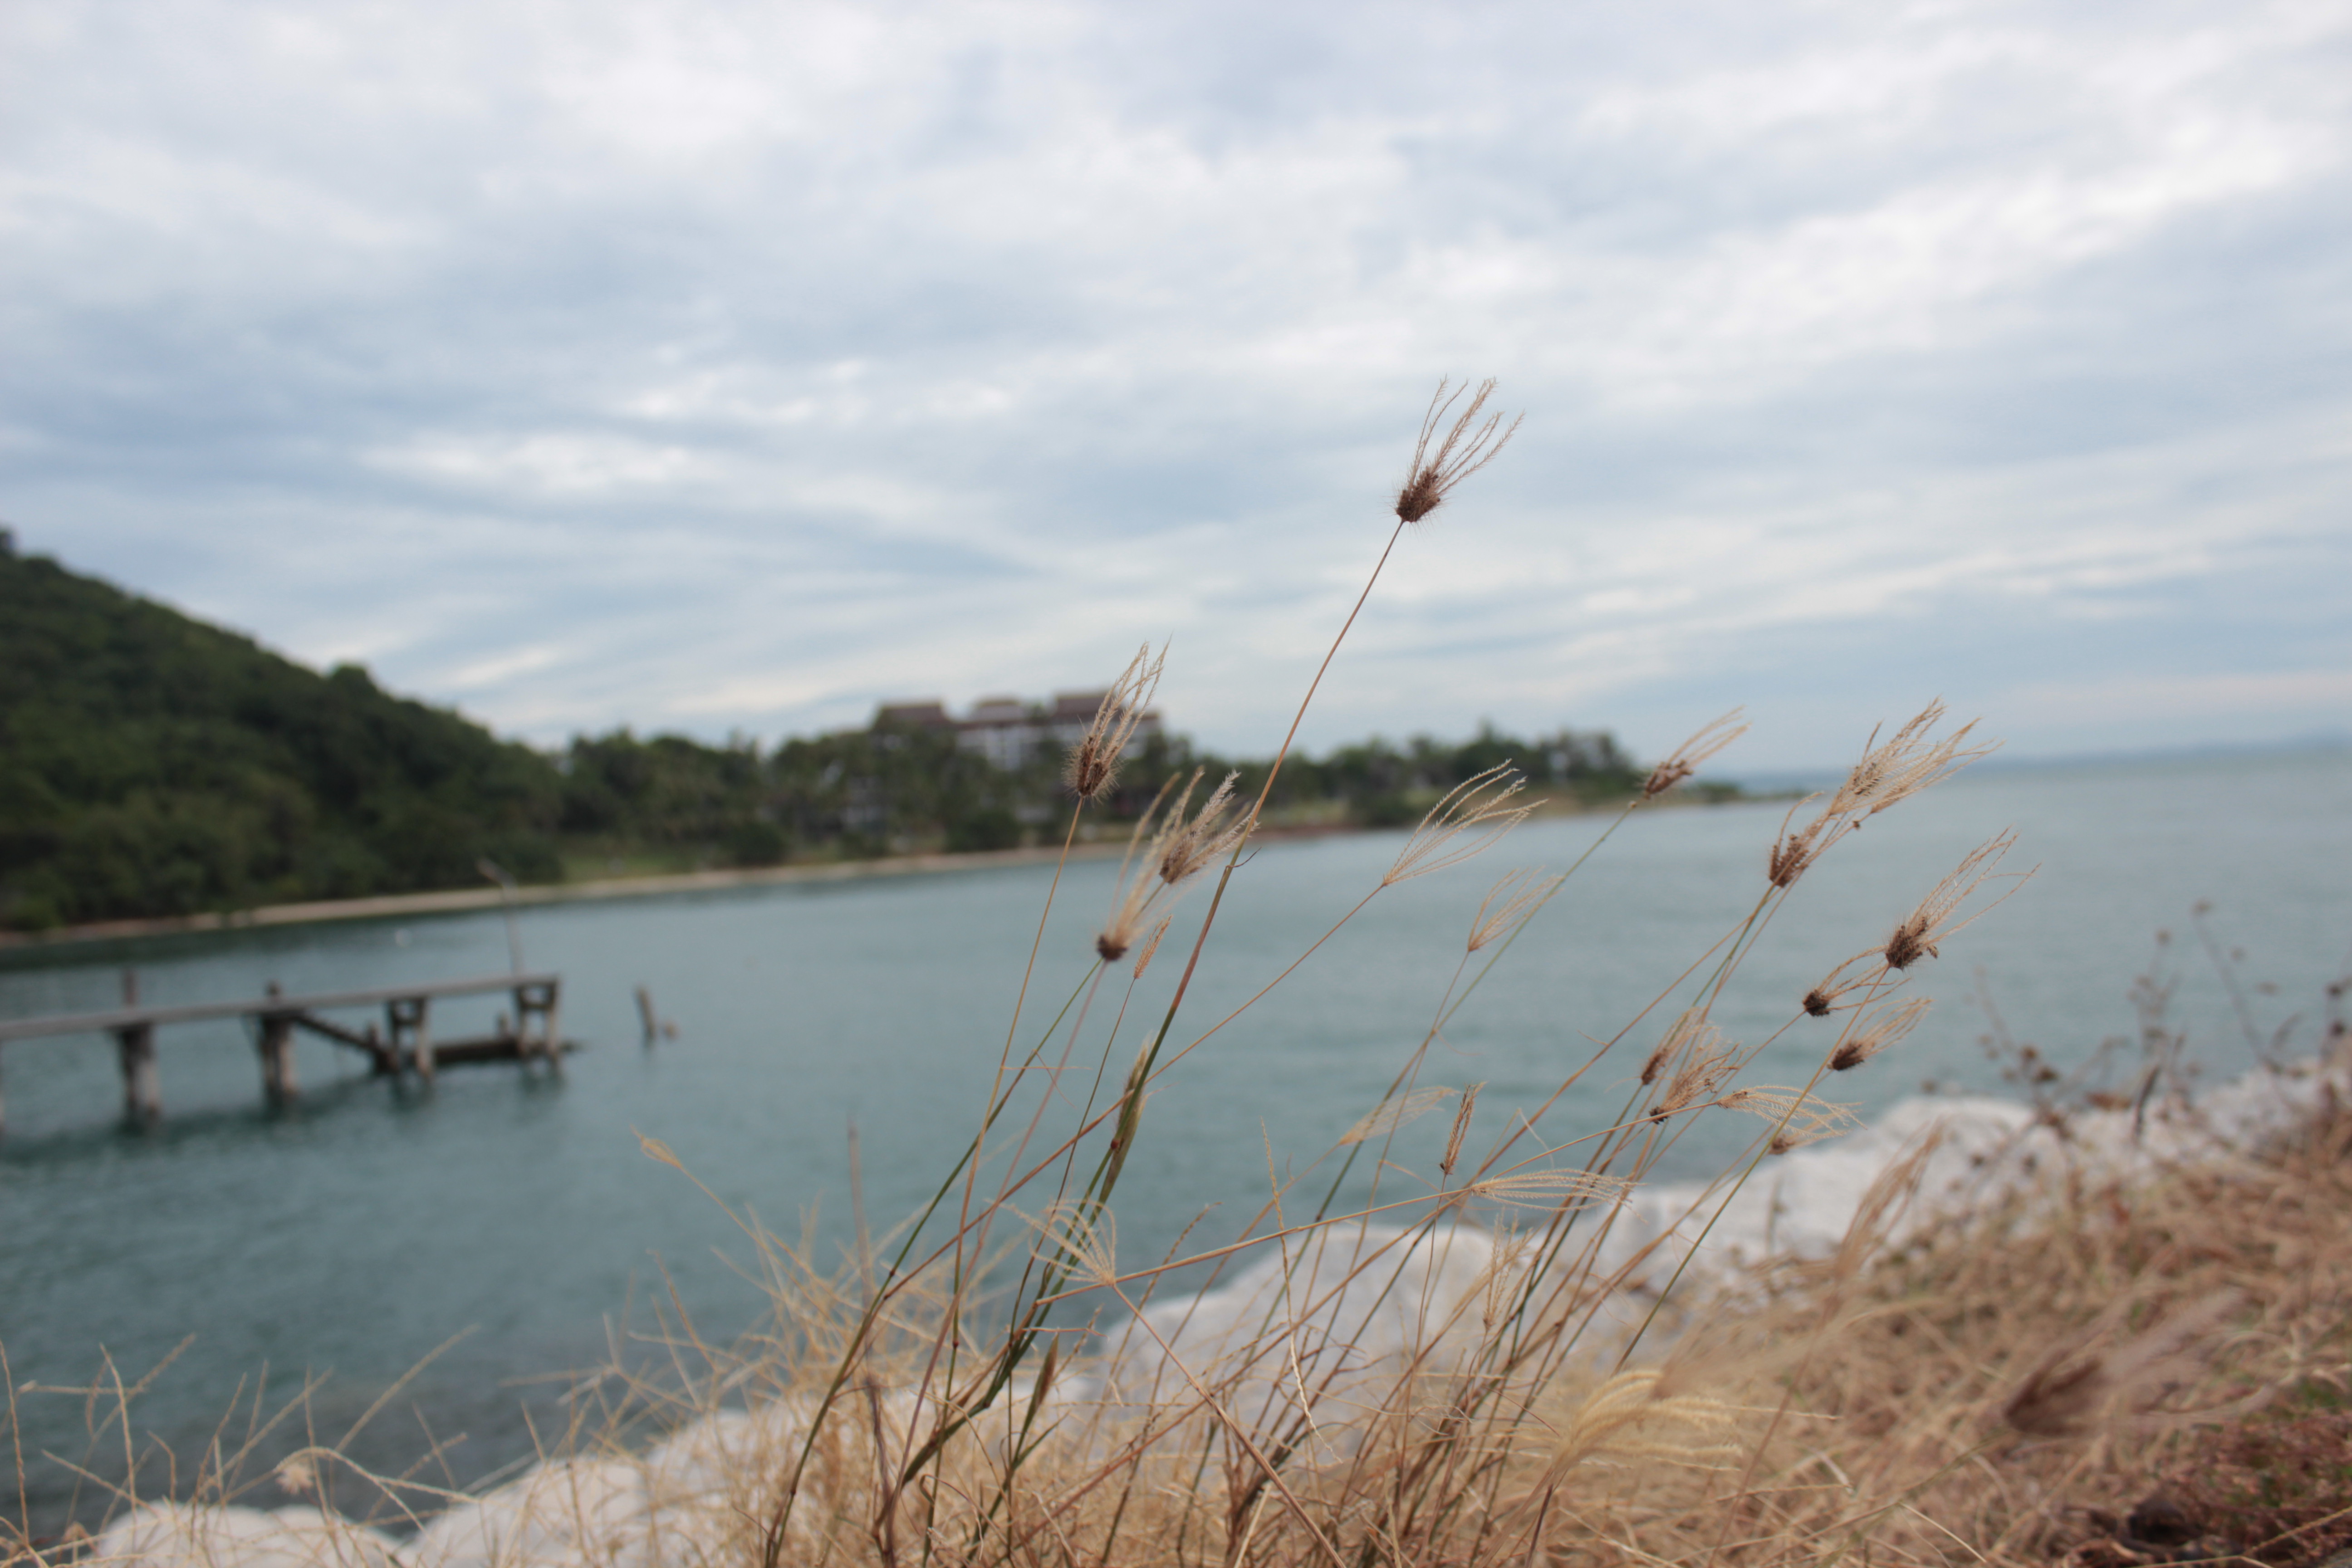
sea, sky, water, shore, coast, lake, river, reservoir, loch, cloud, water resources, coastal and oceanic landforms, wetland, recreation, ocean, bay, grass